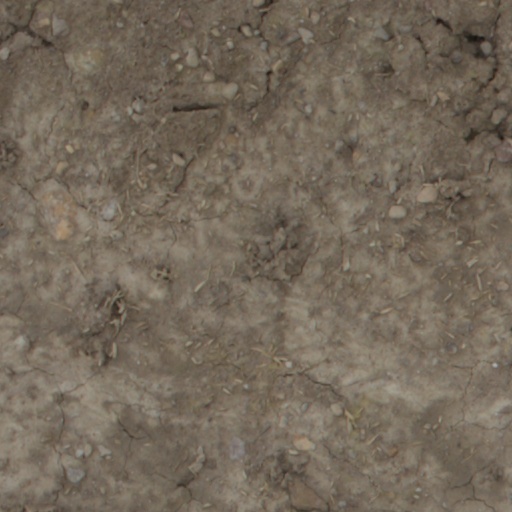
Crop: wheat